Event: Nepal Earthquake
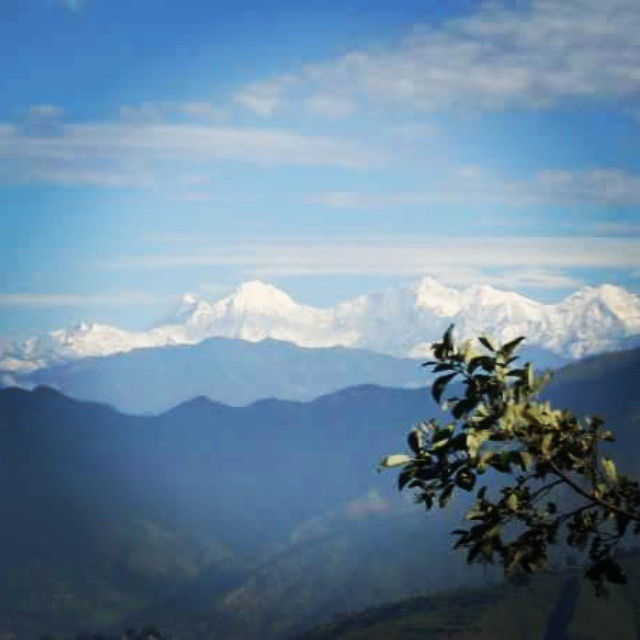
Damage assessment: no_damage